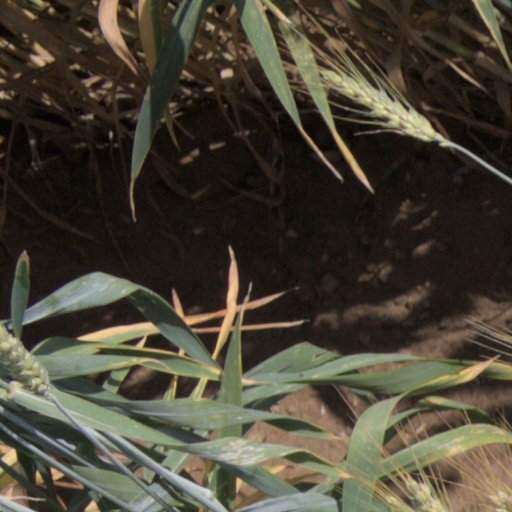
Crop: wheat